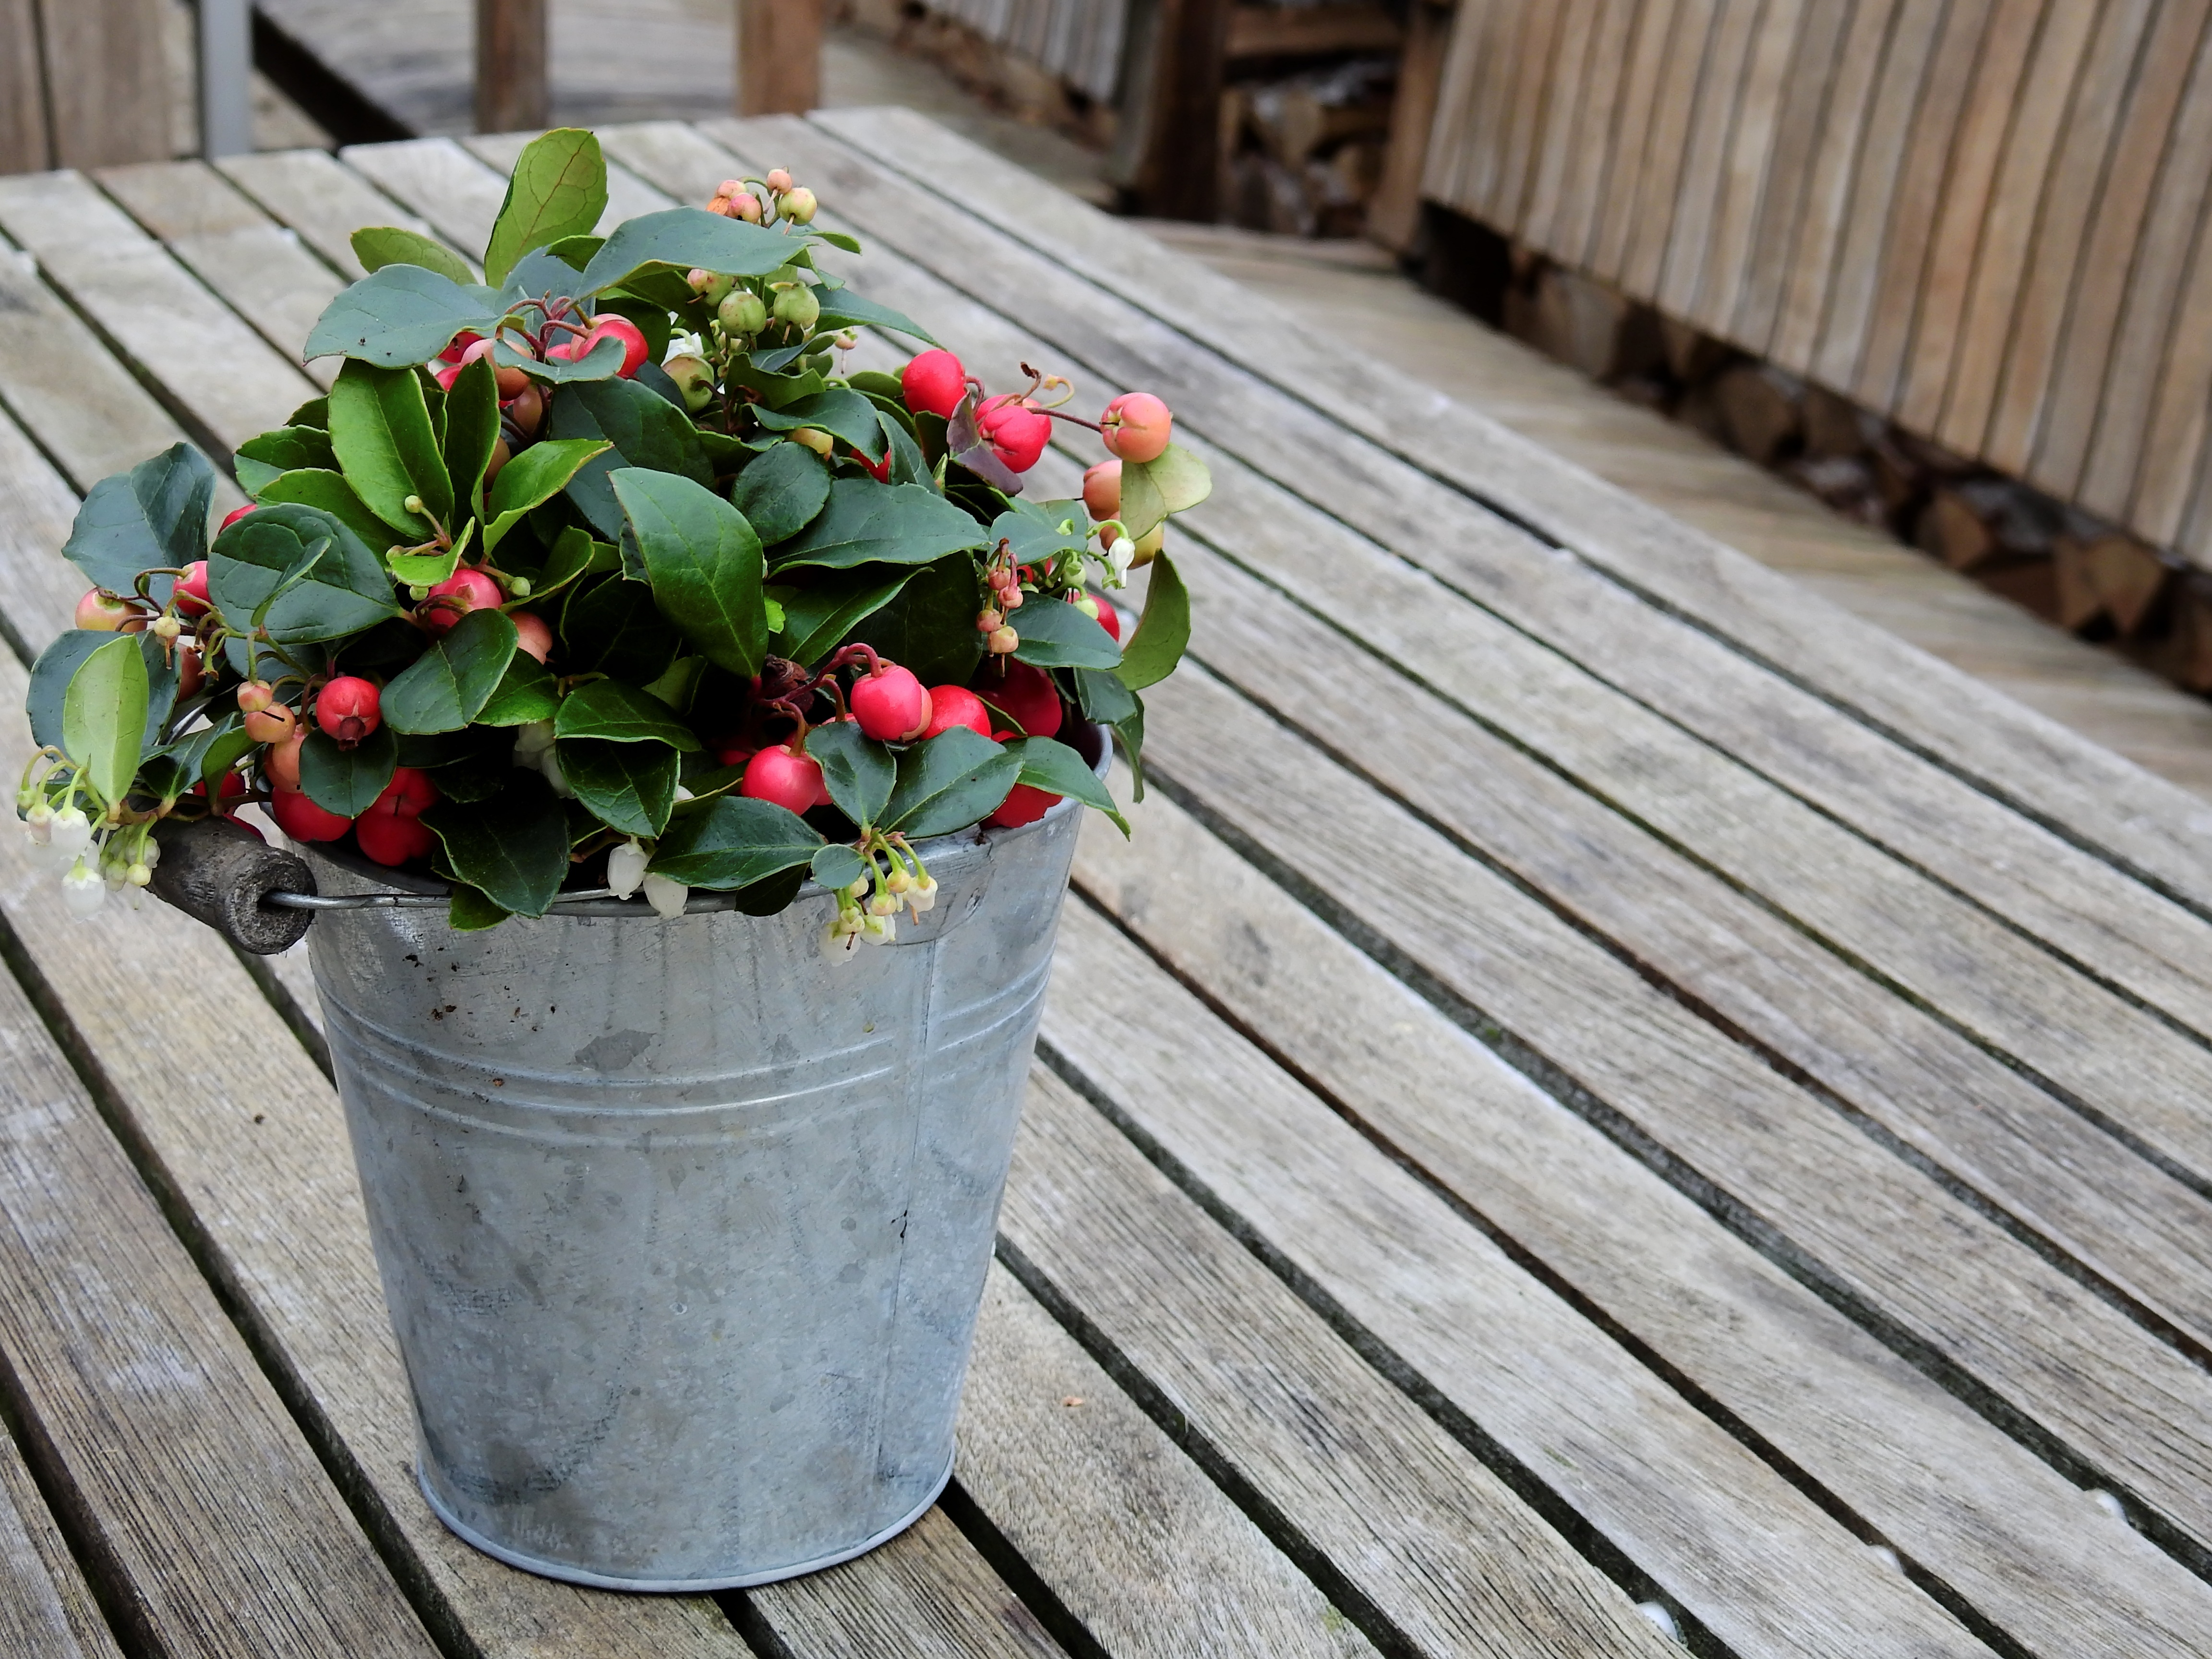
table, plant, wood, leaf, flower, decoration, green, vessel, garden, bucket, flowers, flowerpot, table decorations, flowering plant, man made object, land plant